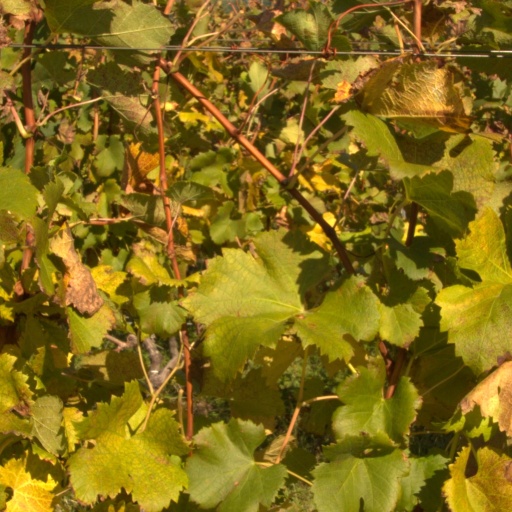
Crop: grape